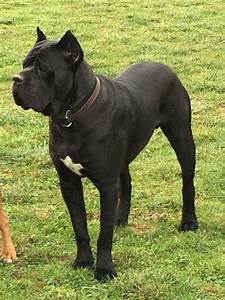
Label: dog